Naval battles of the American Revolutionary War

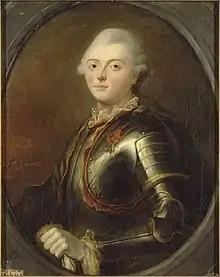
Comte d'Estaing, 1769 portrait by Jean-Baptiste Lebrun

The desperate shortage of gunpowder available to the Continental Army had led the Congress to organise a naval expedition, one of whose goals was the seizure of the military supplies at Nassau. While the orders issued by the Congress to Esek Hopkins, the fleet captain selected to lead the expedition, included only instructions for patrolling and raiding British naval targets on the Virginia and Carolina coastline, additional instructions may have been given to Hopkins in secret meetings of the Congress' Naval Committee. The instructions that Hopkins issued to his fleet's captains before it sailed from Cape Henlopen, Delaware on February 17, 1776, included instructions to rendezvous at Great Abaco Island in the Bahamas. The fleet that Hopkins launched consisted of: "Alfred", , , , "Andrew Doria", "Cabot", , and "Columbus". In addition to ships' crews, it carried 200 marines under the command of Samuel Nicholas. In early March, the fleet (reduced by one due to tangled rigging en route) landed marines on the island of New Providence and captured the town of Nassau in the Bahamas. After loading the fleet's ships, (enlarged to include two captured prize ships), with military stores, the fleet sailed north on 17 March, with one ship dispatched to Philadelphia, while the rest of the fleet sailed for the Block Island channel, with Governor Browne and other officials as prisoners. Outbreaks of a variety of diseases, including fevers and smallpox, resulting in significant reductions in crew effectiveness, marked the fleet's cruise.